Eurotunnel Folkestone Terminal

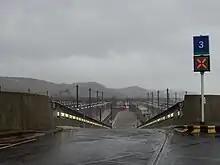
Access to platform 3.

The terminal consists of ten island platforms, which are each in length, with four overbridges connecting them to the motorway and the terminal. The overbridges are located at approximately equidistant points along the length of the platforms so that vehicles have to drive for as little distance as possible along the platforms themselves; vehicles unloaded from the front to the middle of the train would use the furthest bridge, while those unloaded from the centre to the rear would use the next bridge in, and vice versa for those vehicles embarking. The two bridges at the western end of the platforms are intended for embarking vehicles, while those at the eastern end are for those disembarking. The island platforms are separated by single track, allowing vehicles to access the train from both sides.